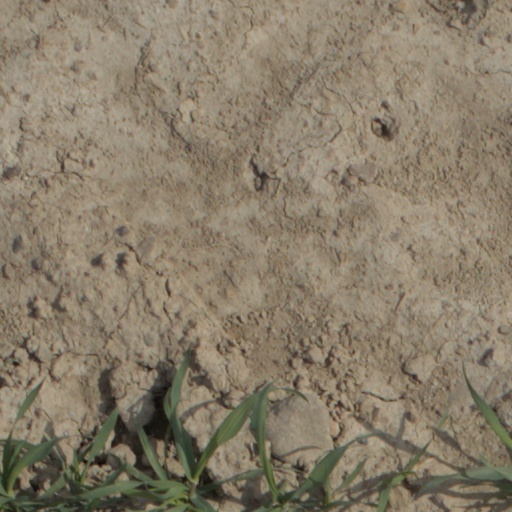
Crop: wheat